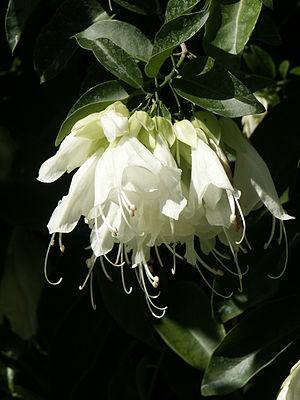
Oxera crassifolia est une espèce de plantes de la famille des Lamiaceae.
Oxera est un genre de plantes de la famille des Verbenaceae, ou des Lamiaceae selon la classification phylogénétique. Il est presque limité à la Nouvelle-Calédonie, puisque sur la vingtaine d’espèce du genre, seule une ne pousse pas en Nouvelle-Calédonie mais au Vanuatu.
Oxera pulchella est une espèce endémique de la Nouvelle-Calédonie, de la famille des Verbenaceae, ou des Lamiaceae selon la classification phylogénétique. Le genre Oxera est presque limité à la Nouvelle-Calédonie, puisque sur la vingtaine d’espèce du genre, seule une ne pousse pas en Nouvelle-Calédonie mais au Vanuatu.